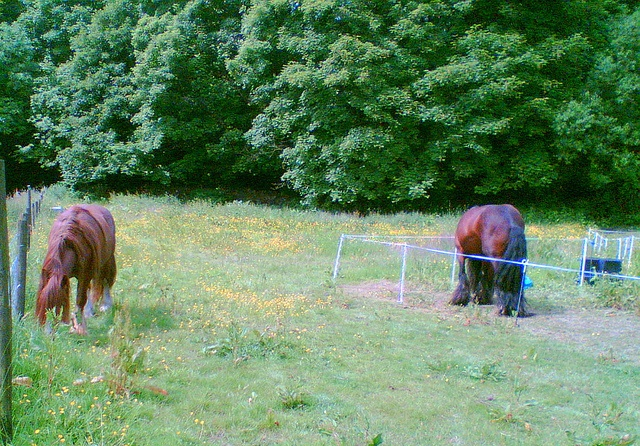
Two creatures grazing in a lush field of trees.
Two horses grazing in field next to the woods.
Two horses grazing on grass while one of them is behind a fence.
A couple of brown horses standing on a lush green field.
Horses can be seen in a field with flowers in it.